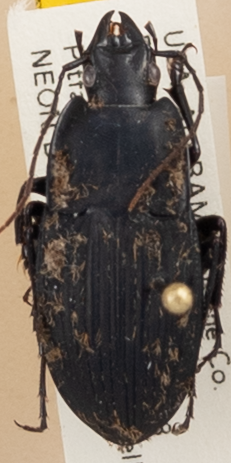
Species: Dicaelus furvus furvus
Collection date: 2018-07-30
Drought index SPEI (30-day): -0.276
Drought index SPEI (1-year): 0.184
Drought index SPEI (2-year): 0.184